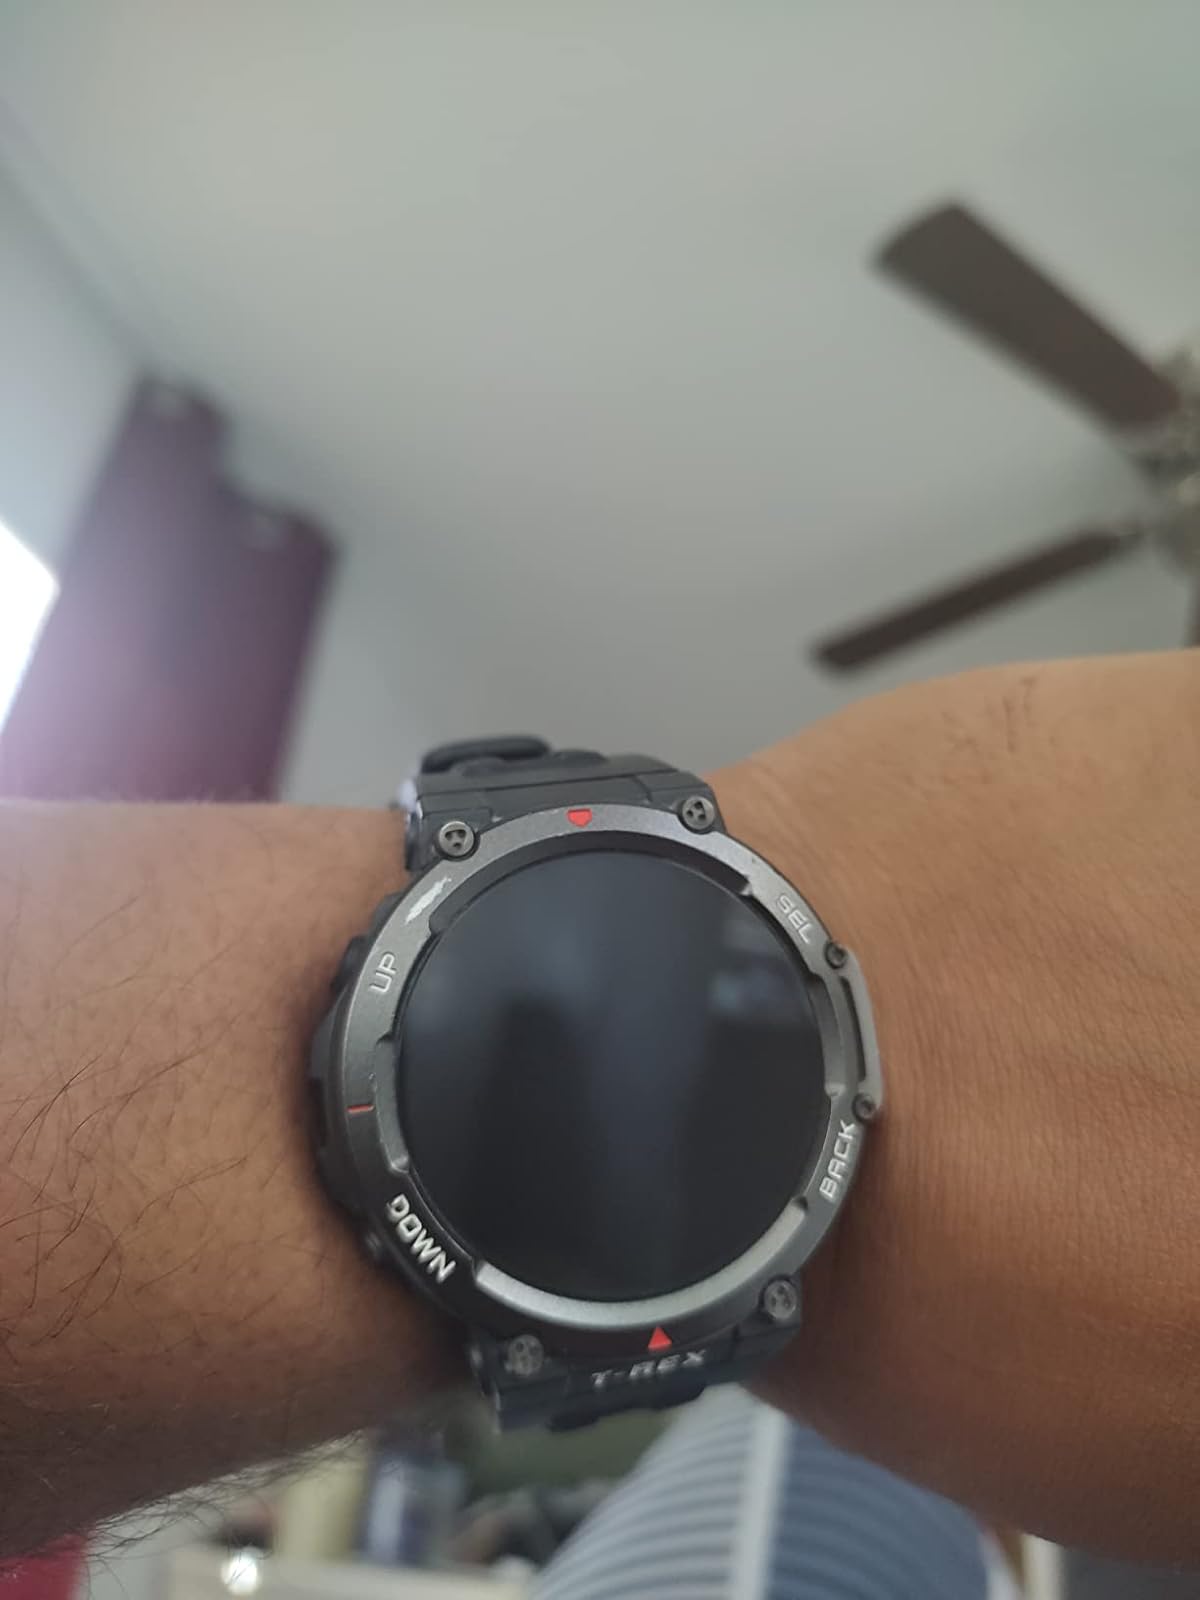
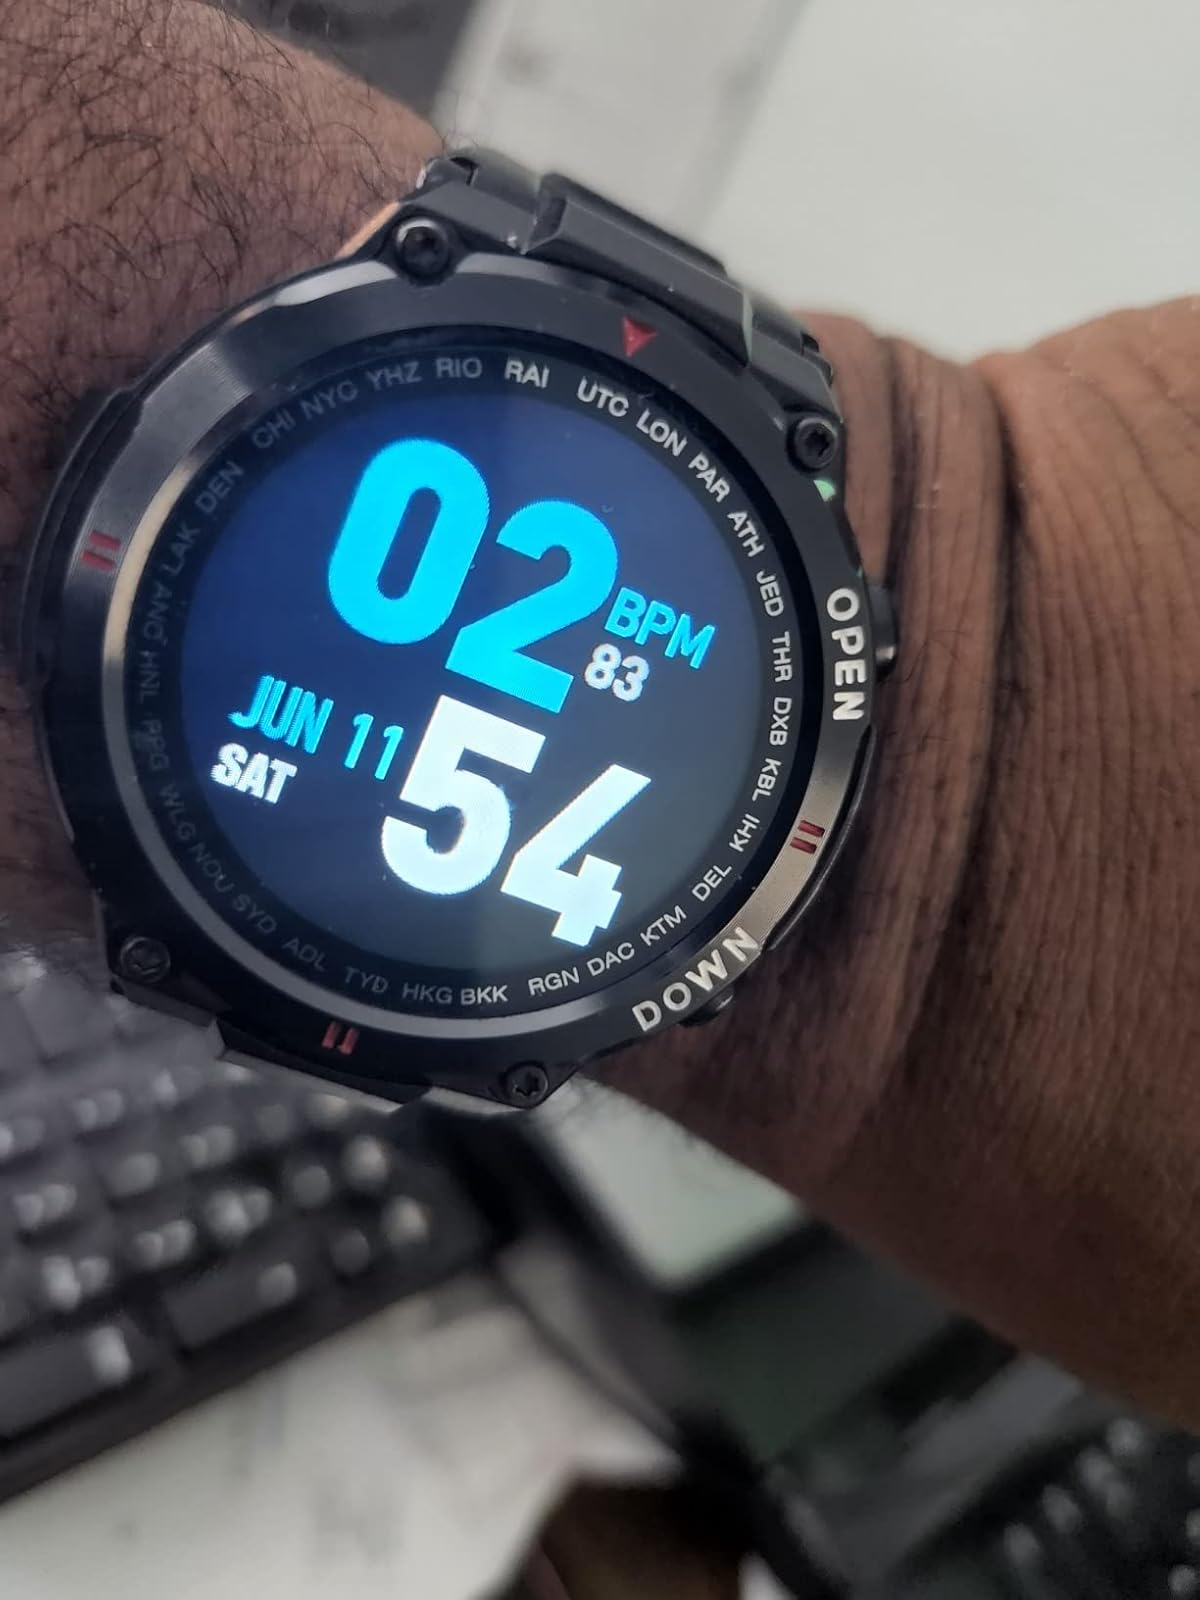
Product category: smartwatch
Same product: no